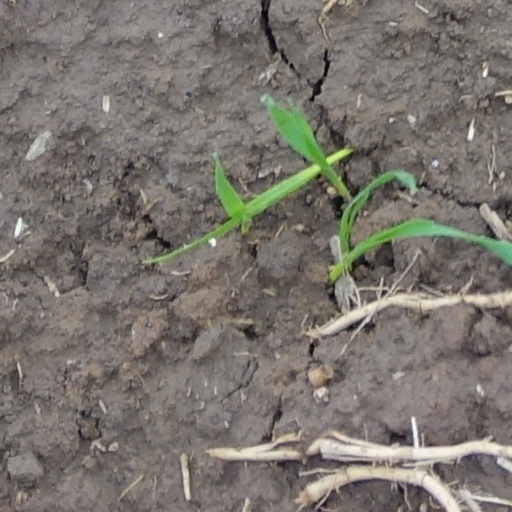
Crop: wheat